MLS Player of the Month

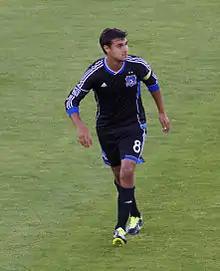
Chris Wondolowski has won a record seven Player of the Month awards, winning four of them in the 2012 season alone.

The Major League Soccer Player of Month is a monthly soccer award given to players in Major League Soccer. The honor is given to the player deemed to have had the best cumulative performance in each month by a panel of journalists from the North American Soccer Reporters organization. The award was formerly voted on by the Professional Soccer Reporters Association.